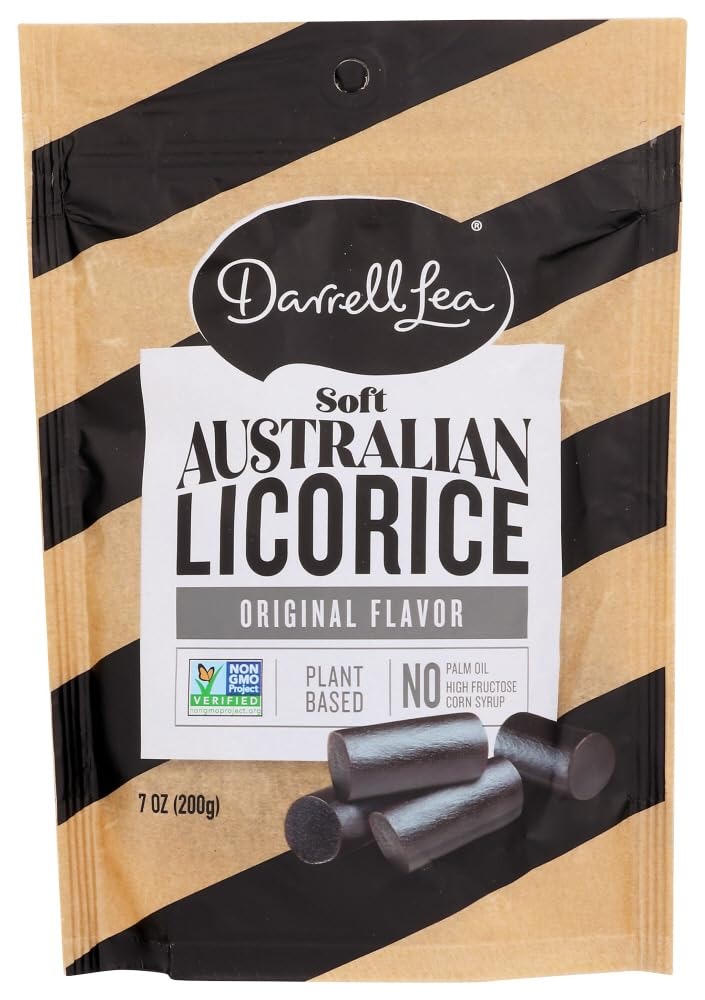
Item Name: BLACK LIQUORICE 7 OZ
Value: 1.0
Unit: Count

Price: 5.75